James Island (La Push, Washington)

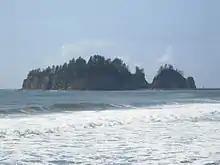
James Island as seen from First Beach at La Push

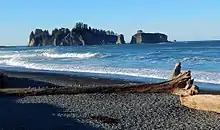
James Islands seen from Rialto Beach

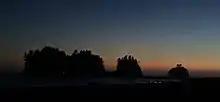
After sunset, with Venus visible in the sky, and red and green harbor channel markers visible at the entrance to the Quillayute River

James Island (Quileute: A-ka-lat - "Top of the Rock") is at the mouth of the Quillayute River near La Push, Washington. Local historians say it is named for Francis Wilcox James, a lighthouse keeper and friend of the Quileute Indians there, though the "Origin of Washington Geographic Names" attributes the name to Jimmie Howeshatta, a Quileute chief.